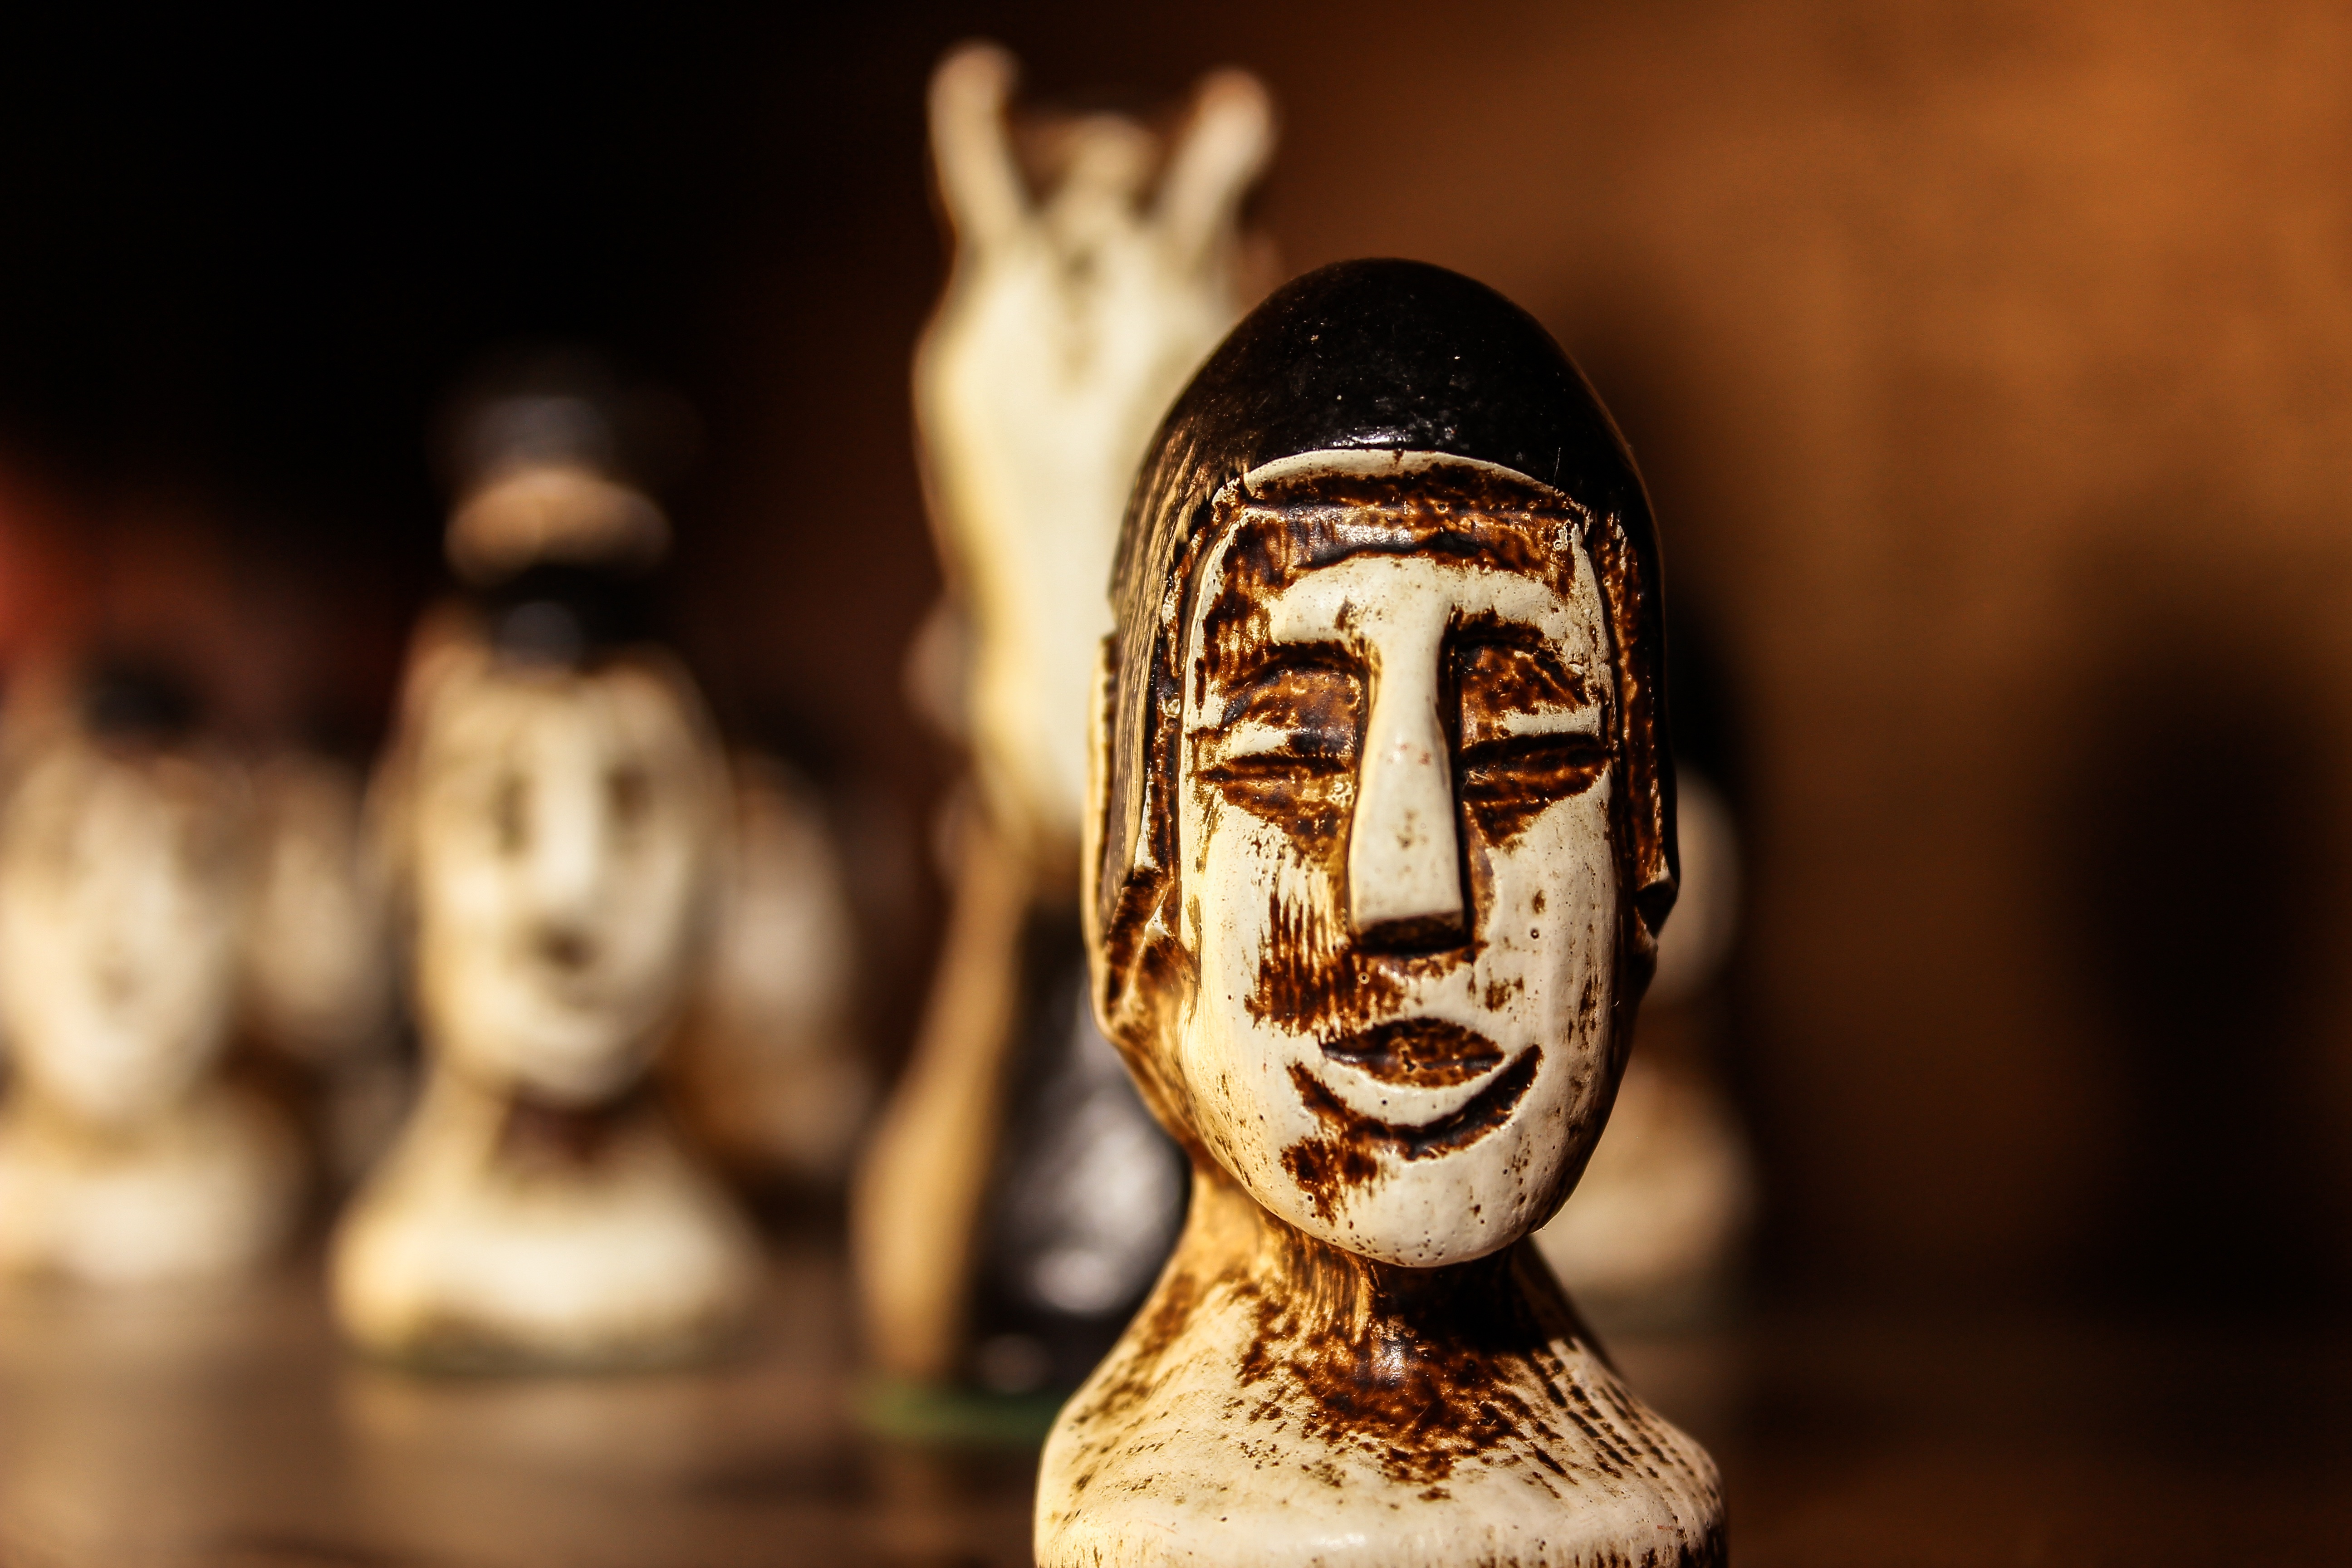
white, statue, red, brown, face, stones, art, temple, sports, image, games, former, status, black background, free image, ancient history